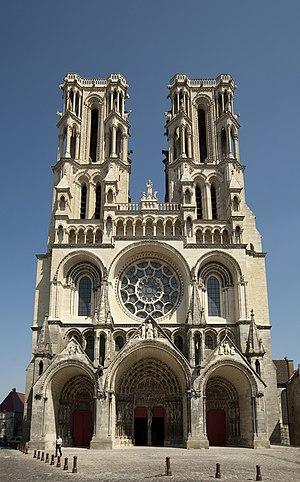
L'Aisne est un département français dont le nom vient de la rivière homonyme. Il appartient à la région Hauts-de-France. L'Insee et La Poste lui attribuent le code 02. Sa préfecture est Laon.